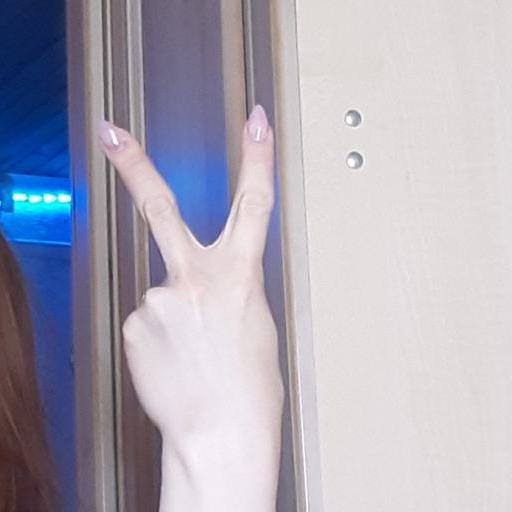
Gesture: peace_inverted